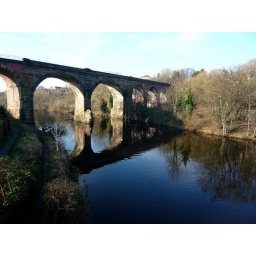
A bridge over not-so-troubled water